Military beret

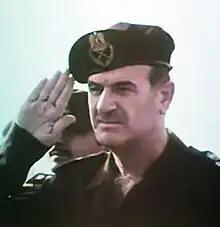
General Hafez al-Assad in uniform wearing the dark blue beret of the Syrian Arab Air Force.

Zimbabwe-Rhodesia made changes to the army in 1979 and shortly after Zimbabwe disbanded all the regiments Rhodesian Security Forces in favour of the Zimbabwe Defence Forces in 1979–1981.